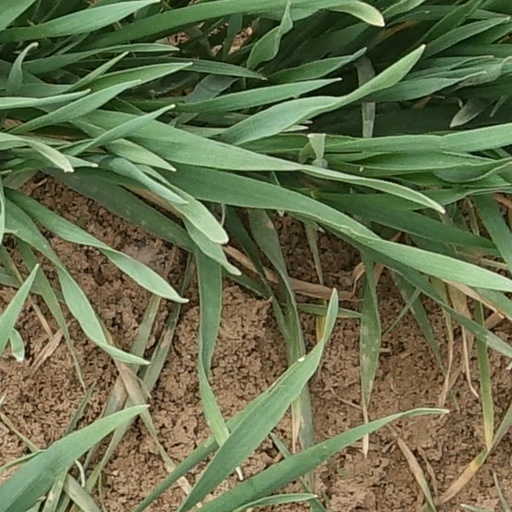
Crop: wheat